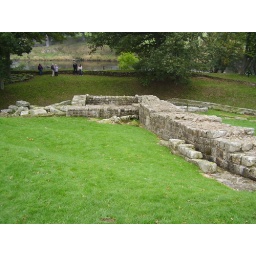
The wall is the long wall-like thing on the right. It meets a tower guarding the bridge over the North Tyne.